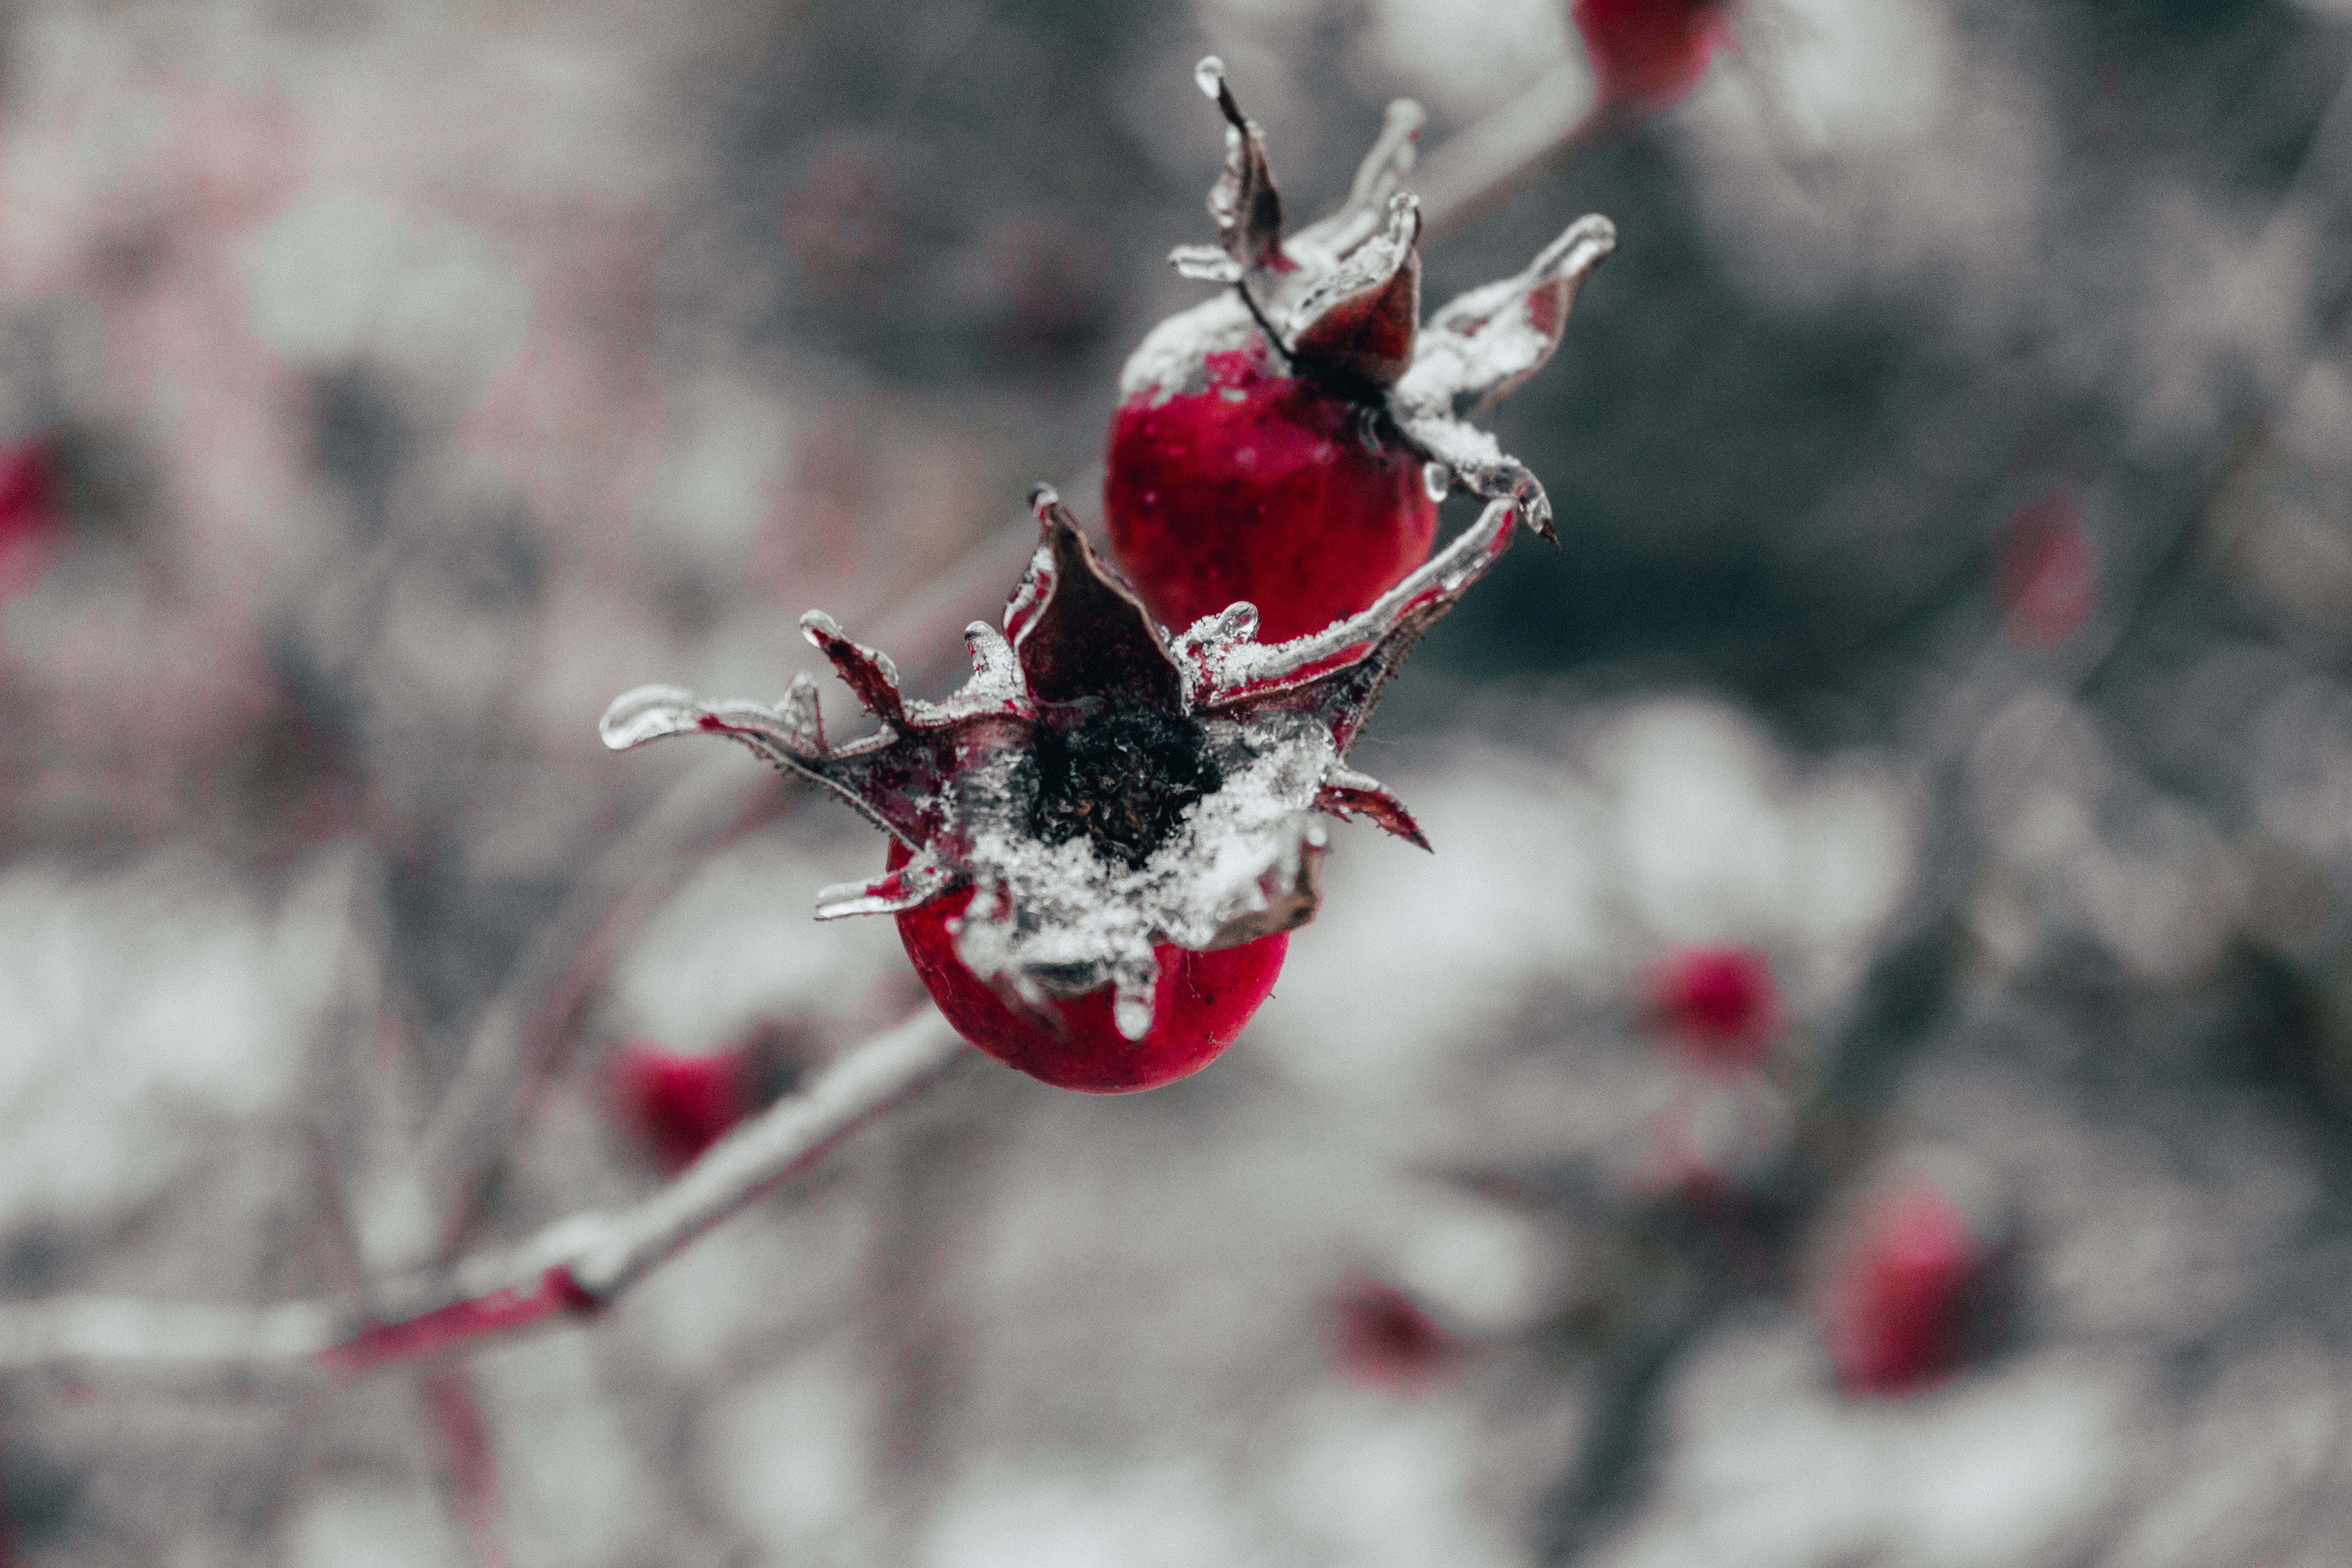
red, winter, snow, water, freezing, close up, leaf, rose hip, plant, tree, branch, macro photography, photography, flower, twig, frost